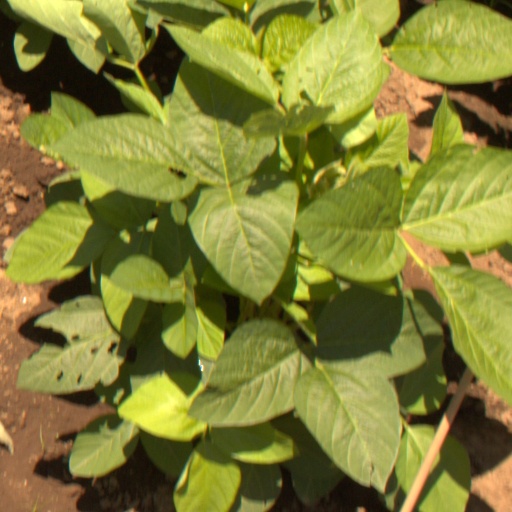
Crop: soybean